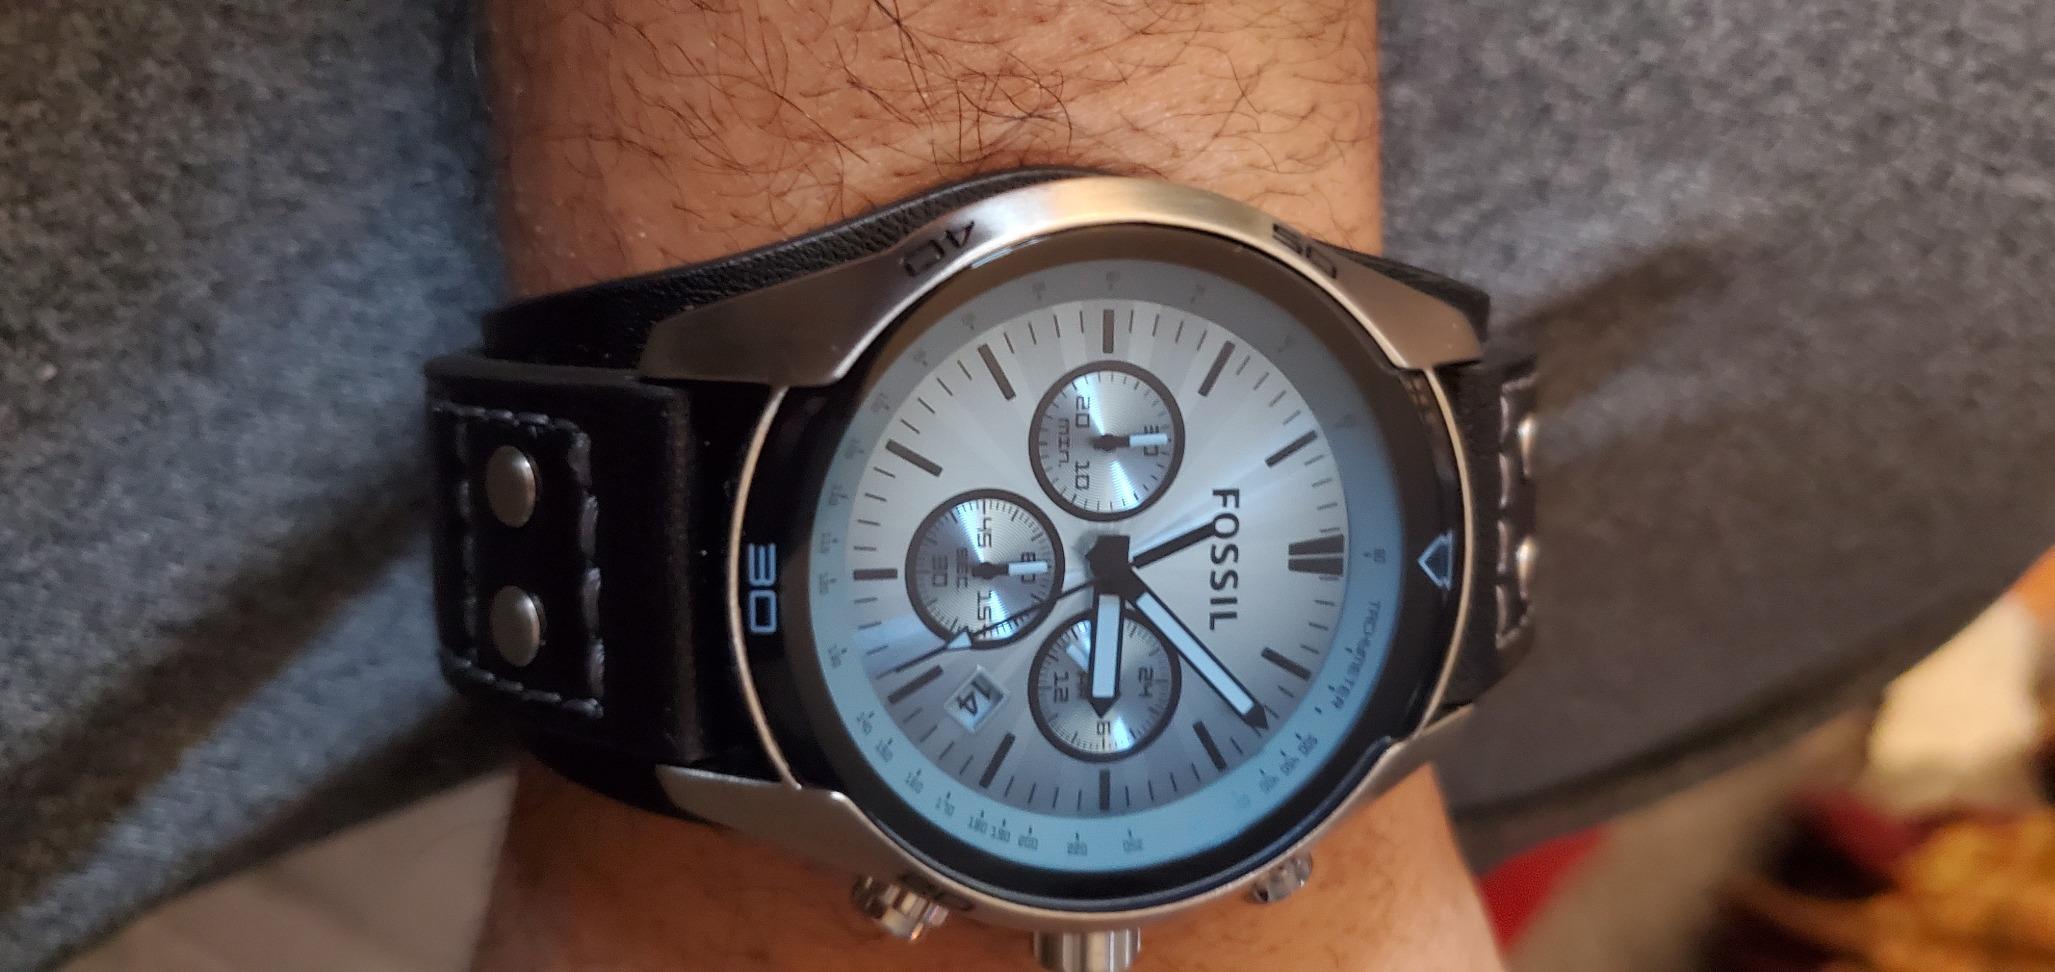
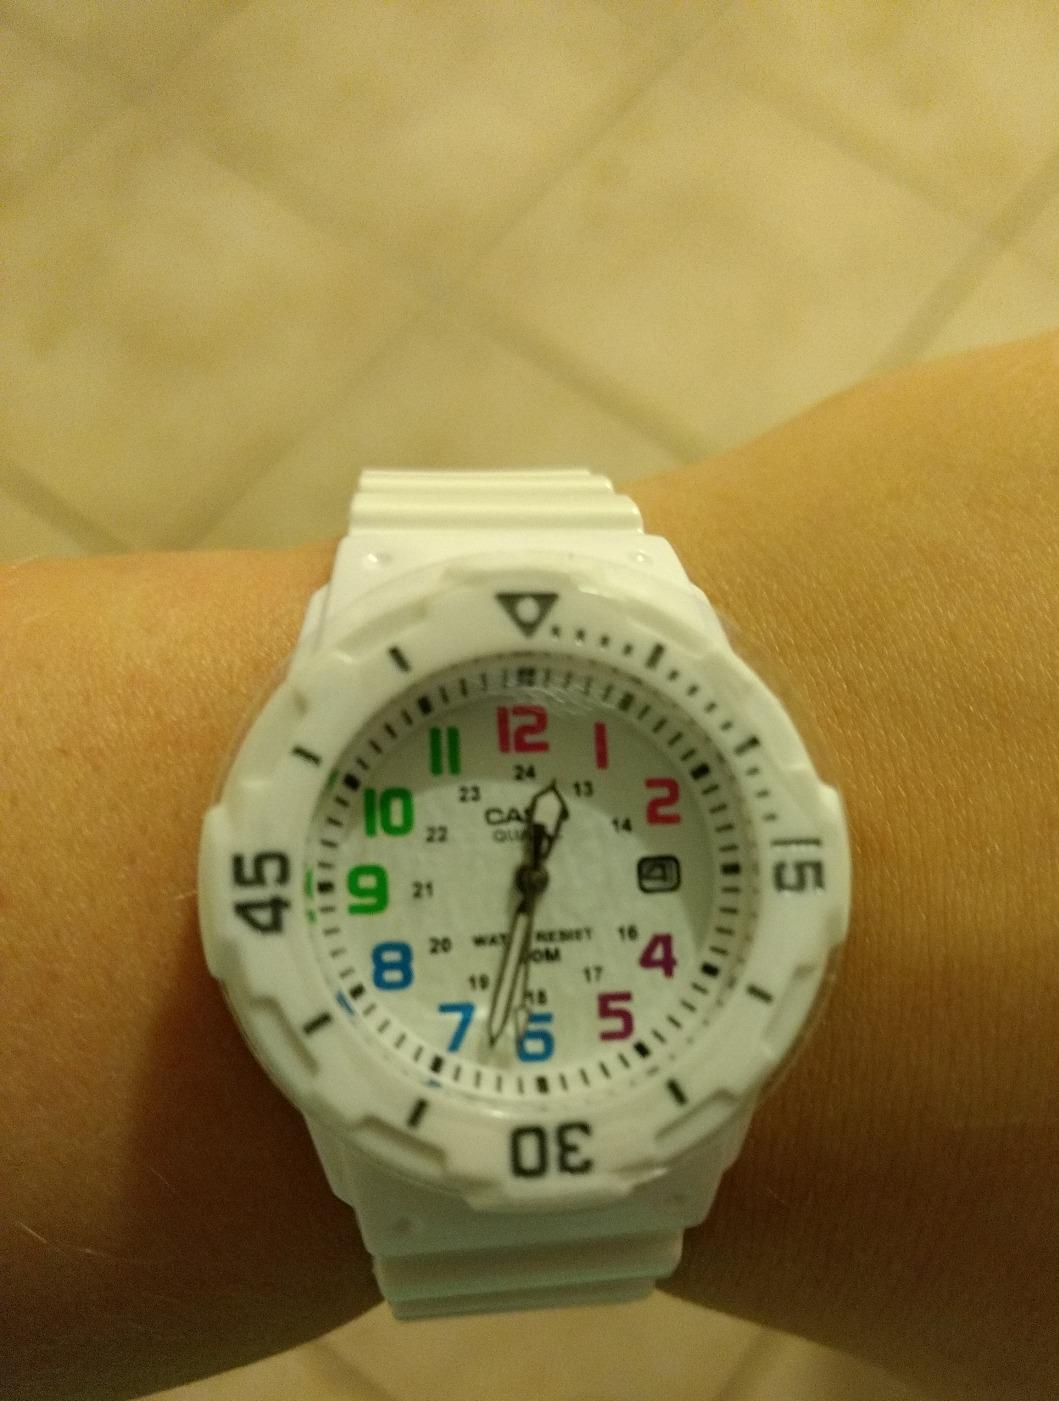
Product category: accessories_watch
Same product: no